Kallima horsfieldii

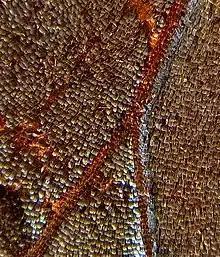
Close-up of wing scales of "Kallima horsfieldii".

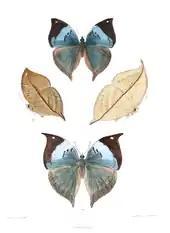
Dry-season form

Males and females indigo blue. Forewing; with a broad, oblique, slightly curved, sinuous-edged, pale blue band, turning to white on the anterior half; the distance measured on the costa of the outer edge of thin band greater than half the length of the wing from the base; its inner margin bordered by short, obliquely-placed, detached linear black markings; apical area beyond the band jet black, with a preapical whites spot; medial hyaline (glass-like) spots, the lower varying in size, in interspaces 2 and 3. Hindwing uniform, the costa and apex broadly and the abdominal fold brown; vein 1 with long soft greyish-brown hairs along its length, extending also over the abdominal fold. Forewings and hindwings as in "Kallima inachus", with a dark brown subterminal zigzag line, commencing below vein 3 on the forewing.